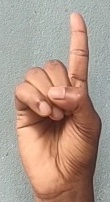
ASL sign: D